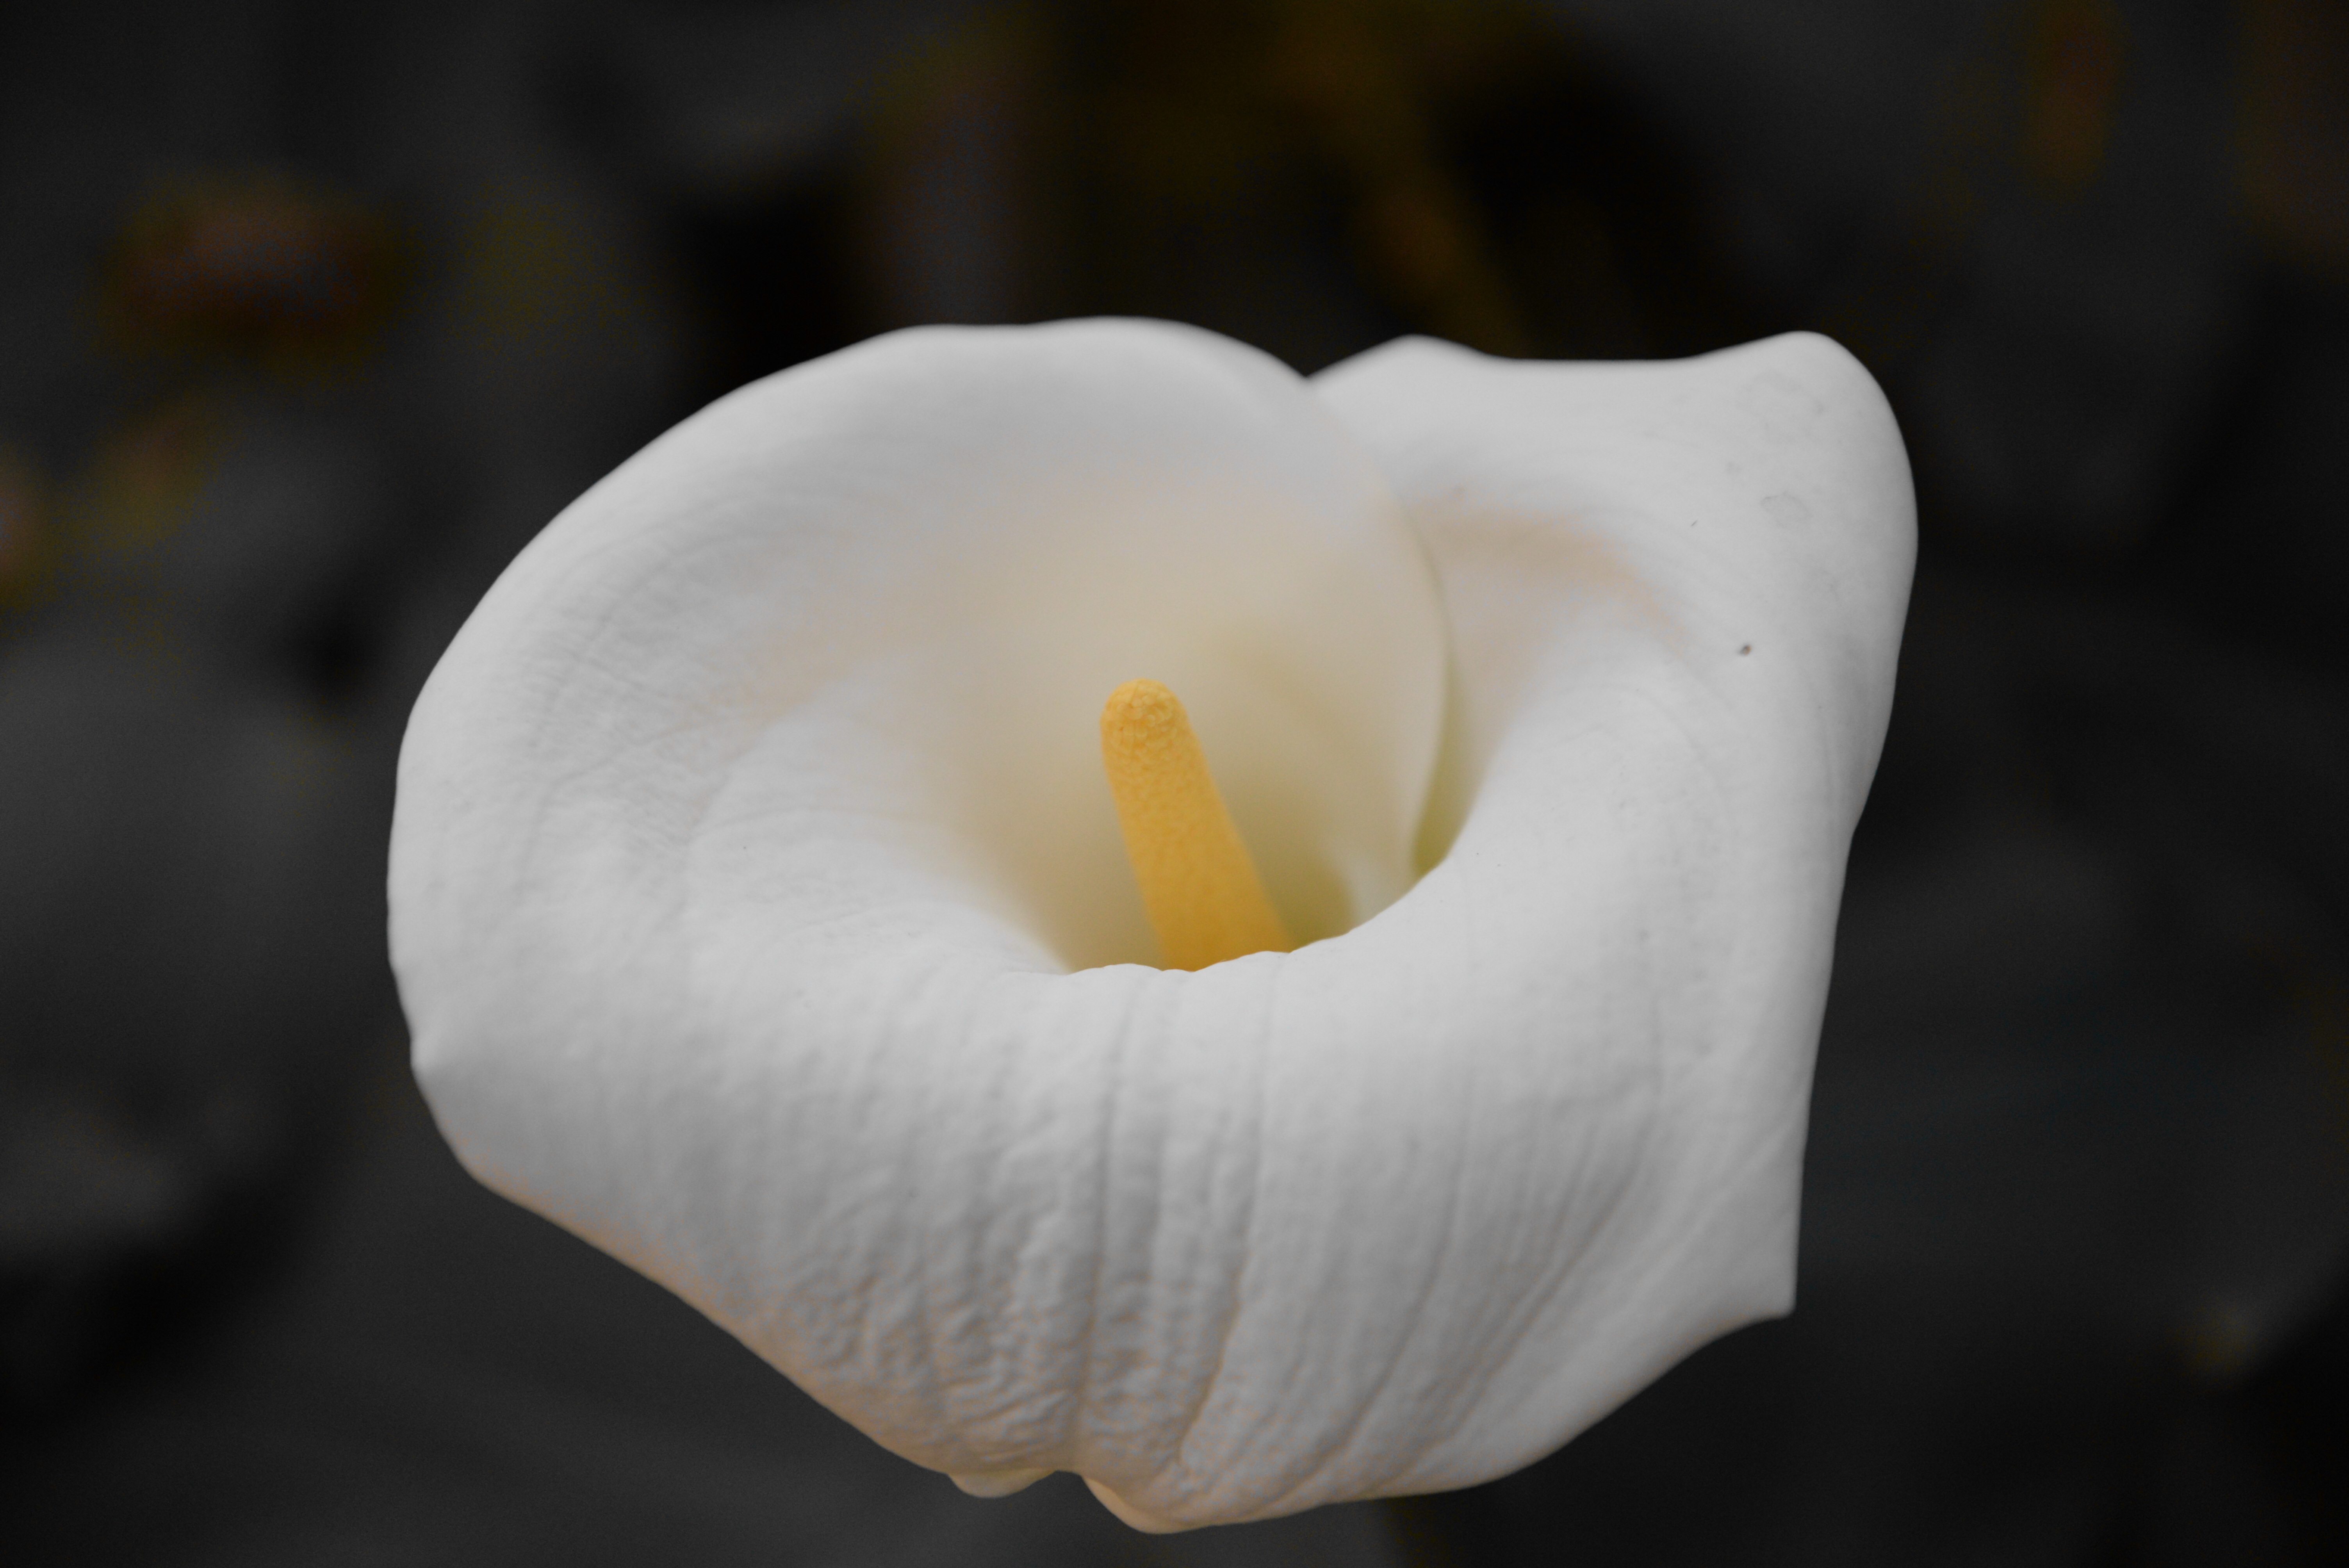
nature, plant, white, photography, flower, petal, contrast, yellow, flora, close up, cala, macro photography, foreground, flowering plant, plant stem, land plant, zantedeschia aethiopica